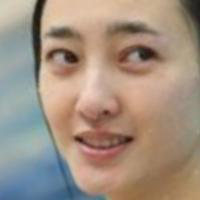
Age group: age 21-30